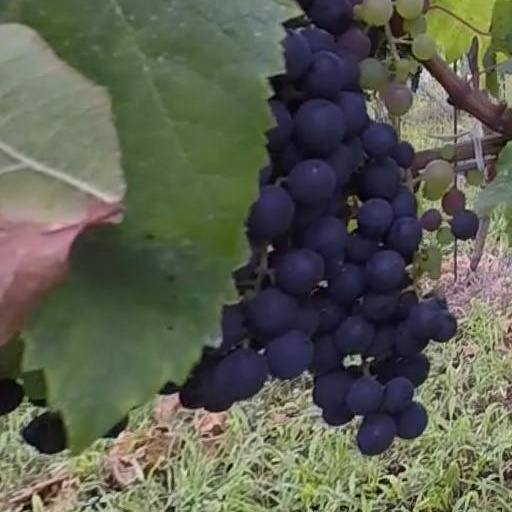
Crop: grape